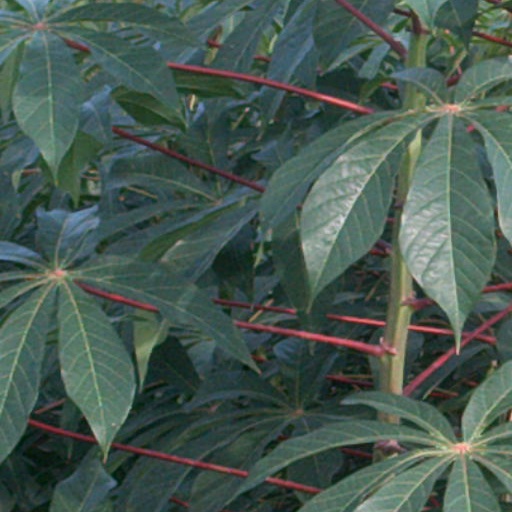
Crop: cassava